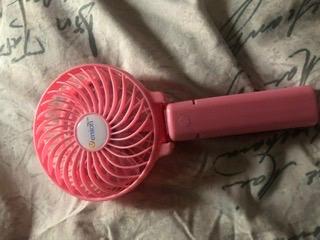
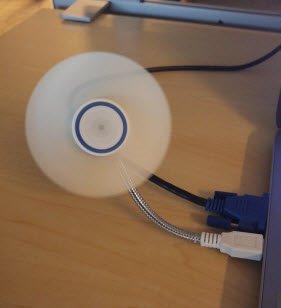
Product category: fan
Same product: no